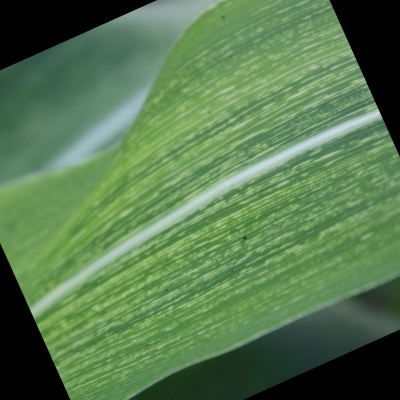
Label: Corn_(Maize)___Maize_Streak_Virus